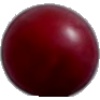
Label: Cherry Wax Red 1